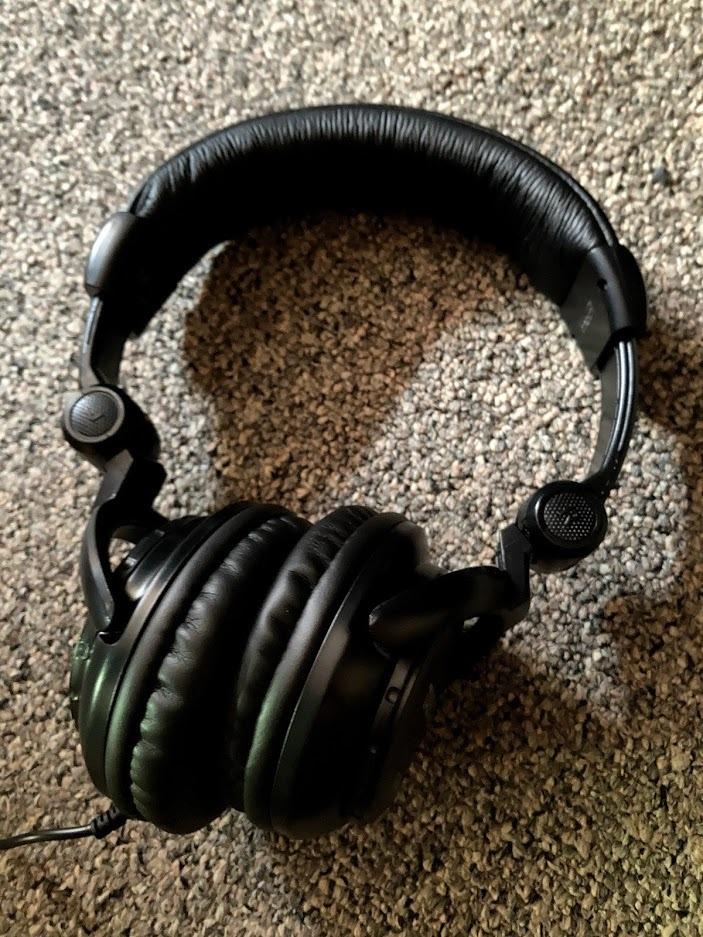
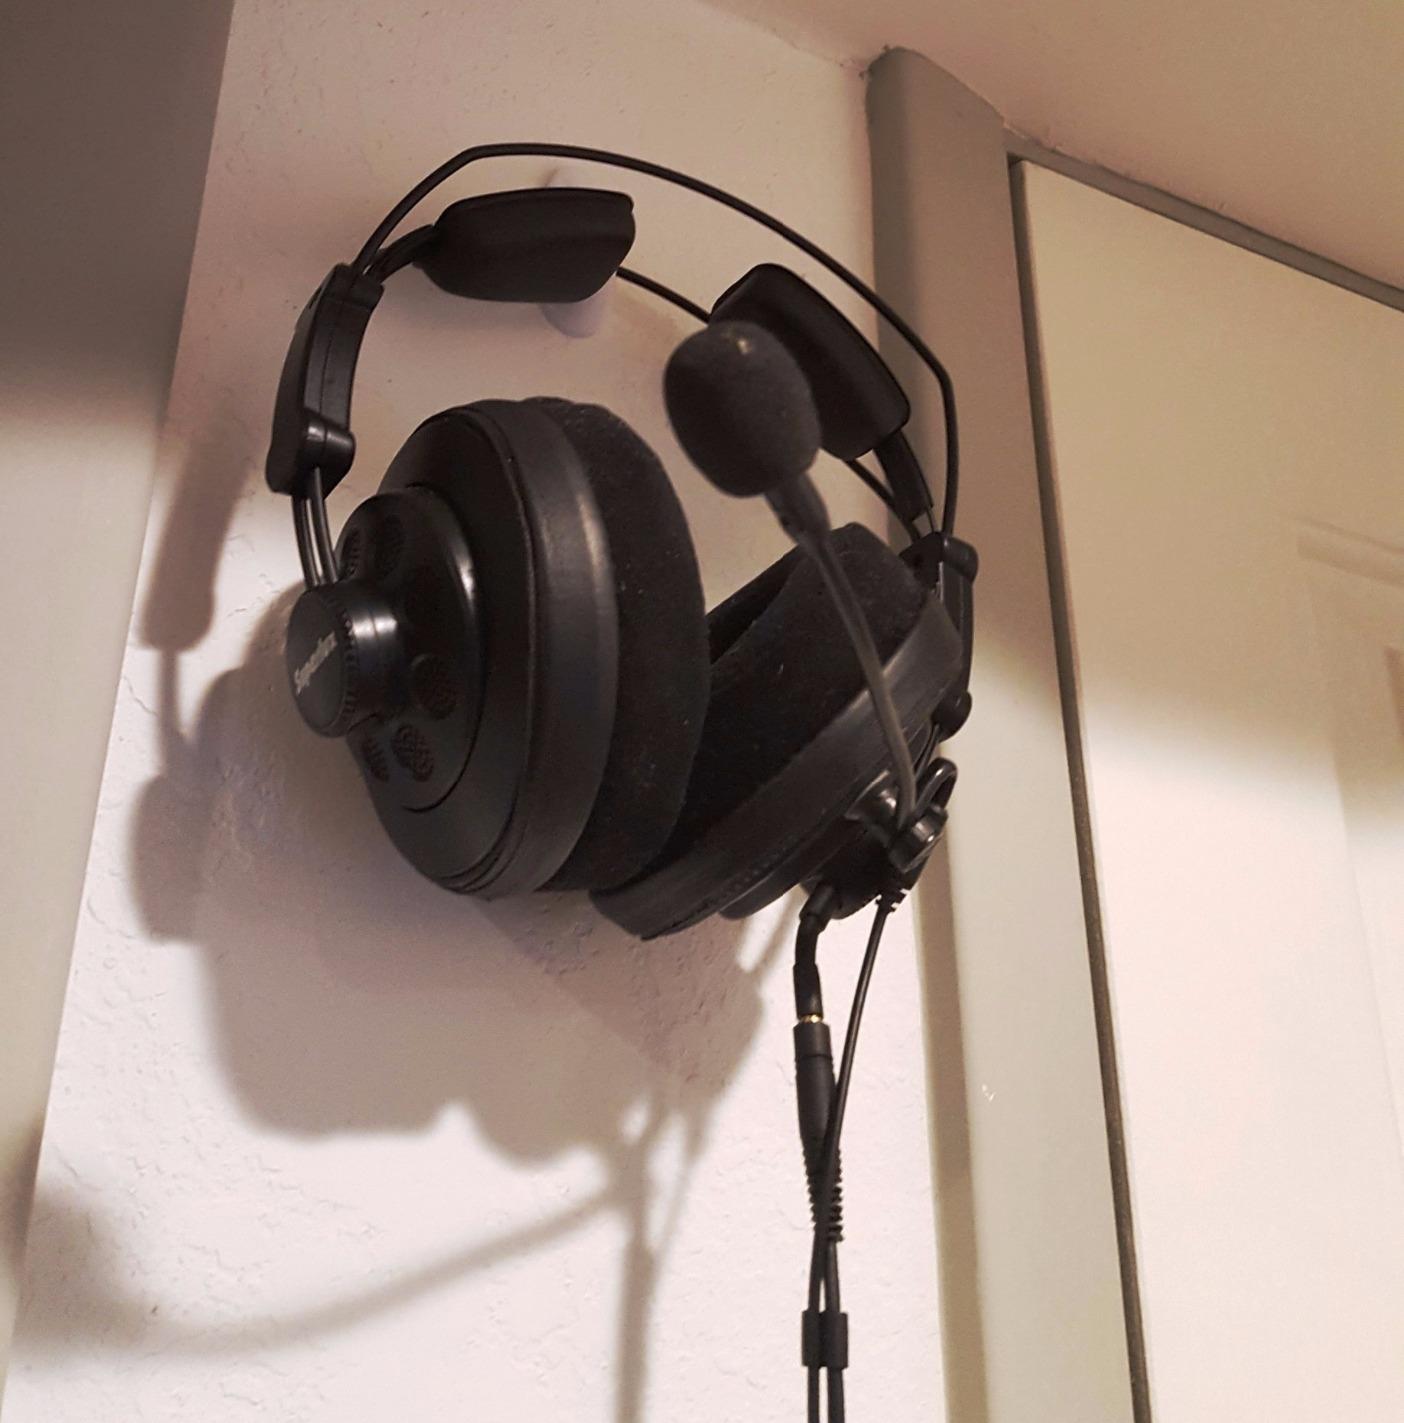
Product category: headphones
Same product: no